Isa Danieli

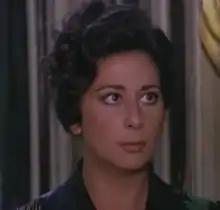
Isa Danieli in the movie "Il lumacone" (1974)

Isa Danieli (born 13 March 1937) is an Italian film actress. She has appeared in 32 films since 1962.